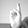
ASL letter: R